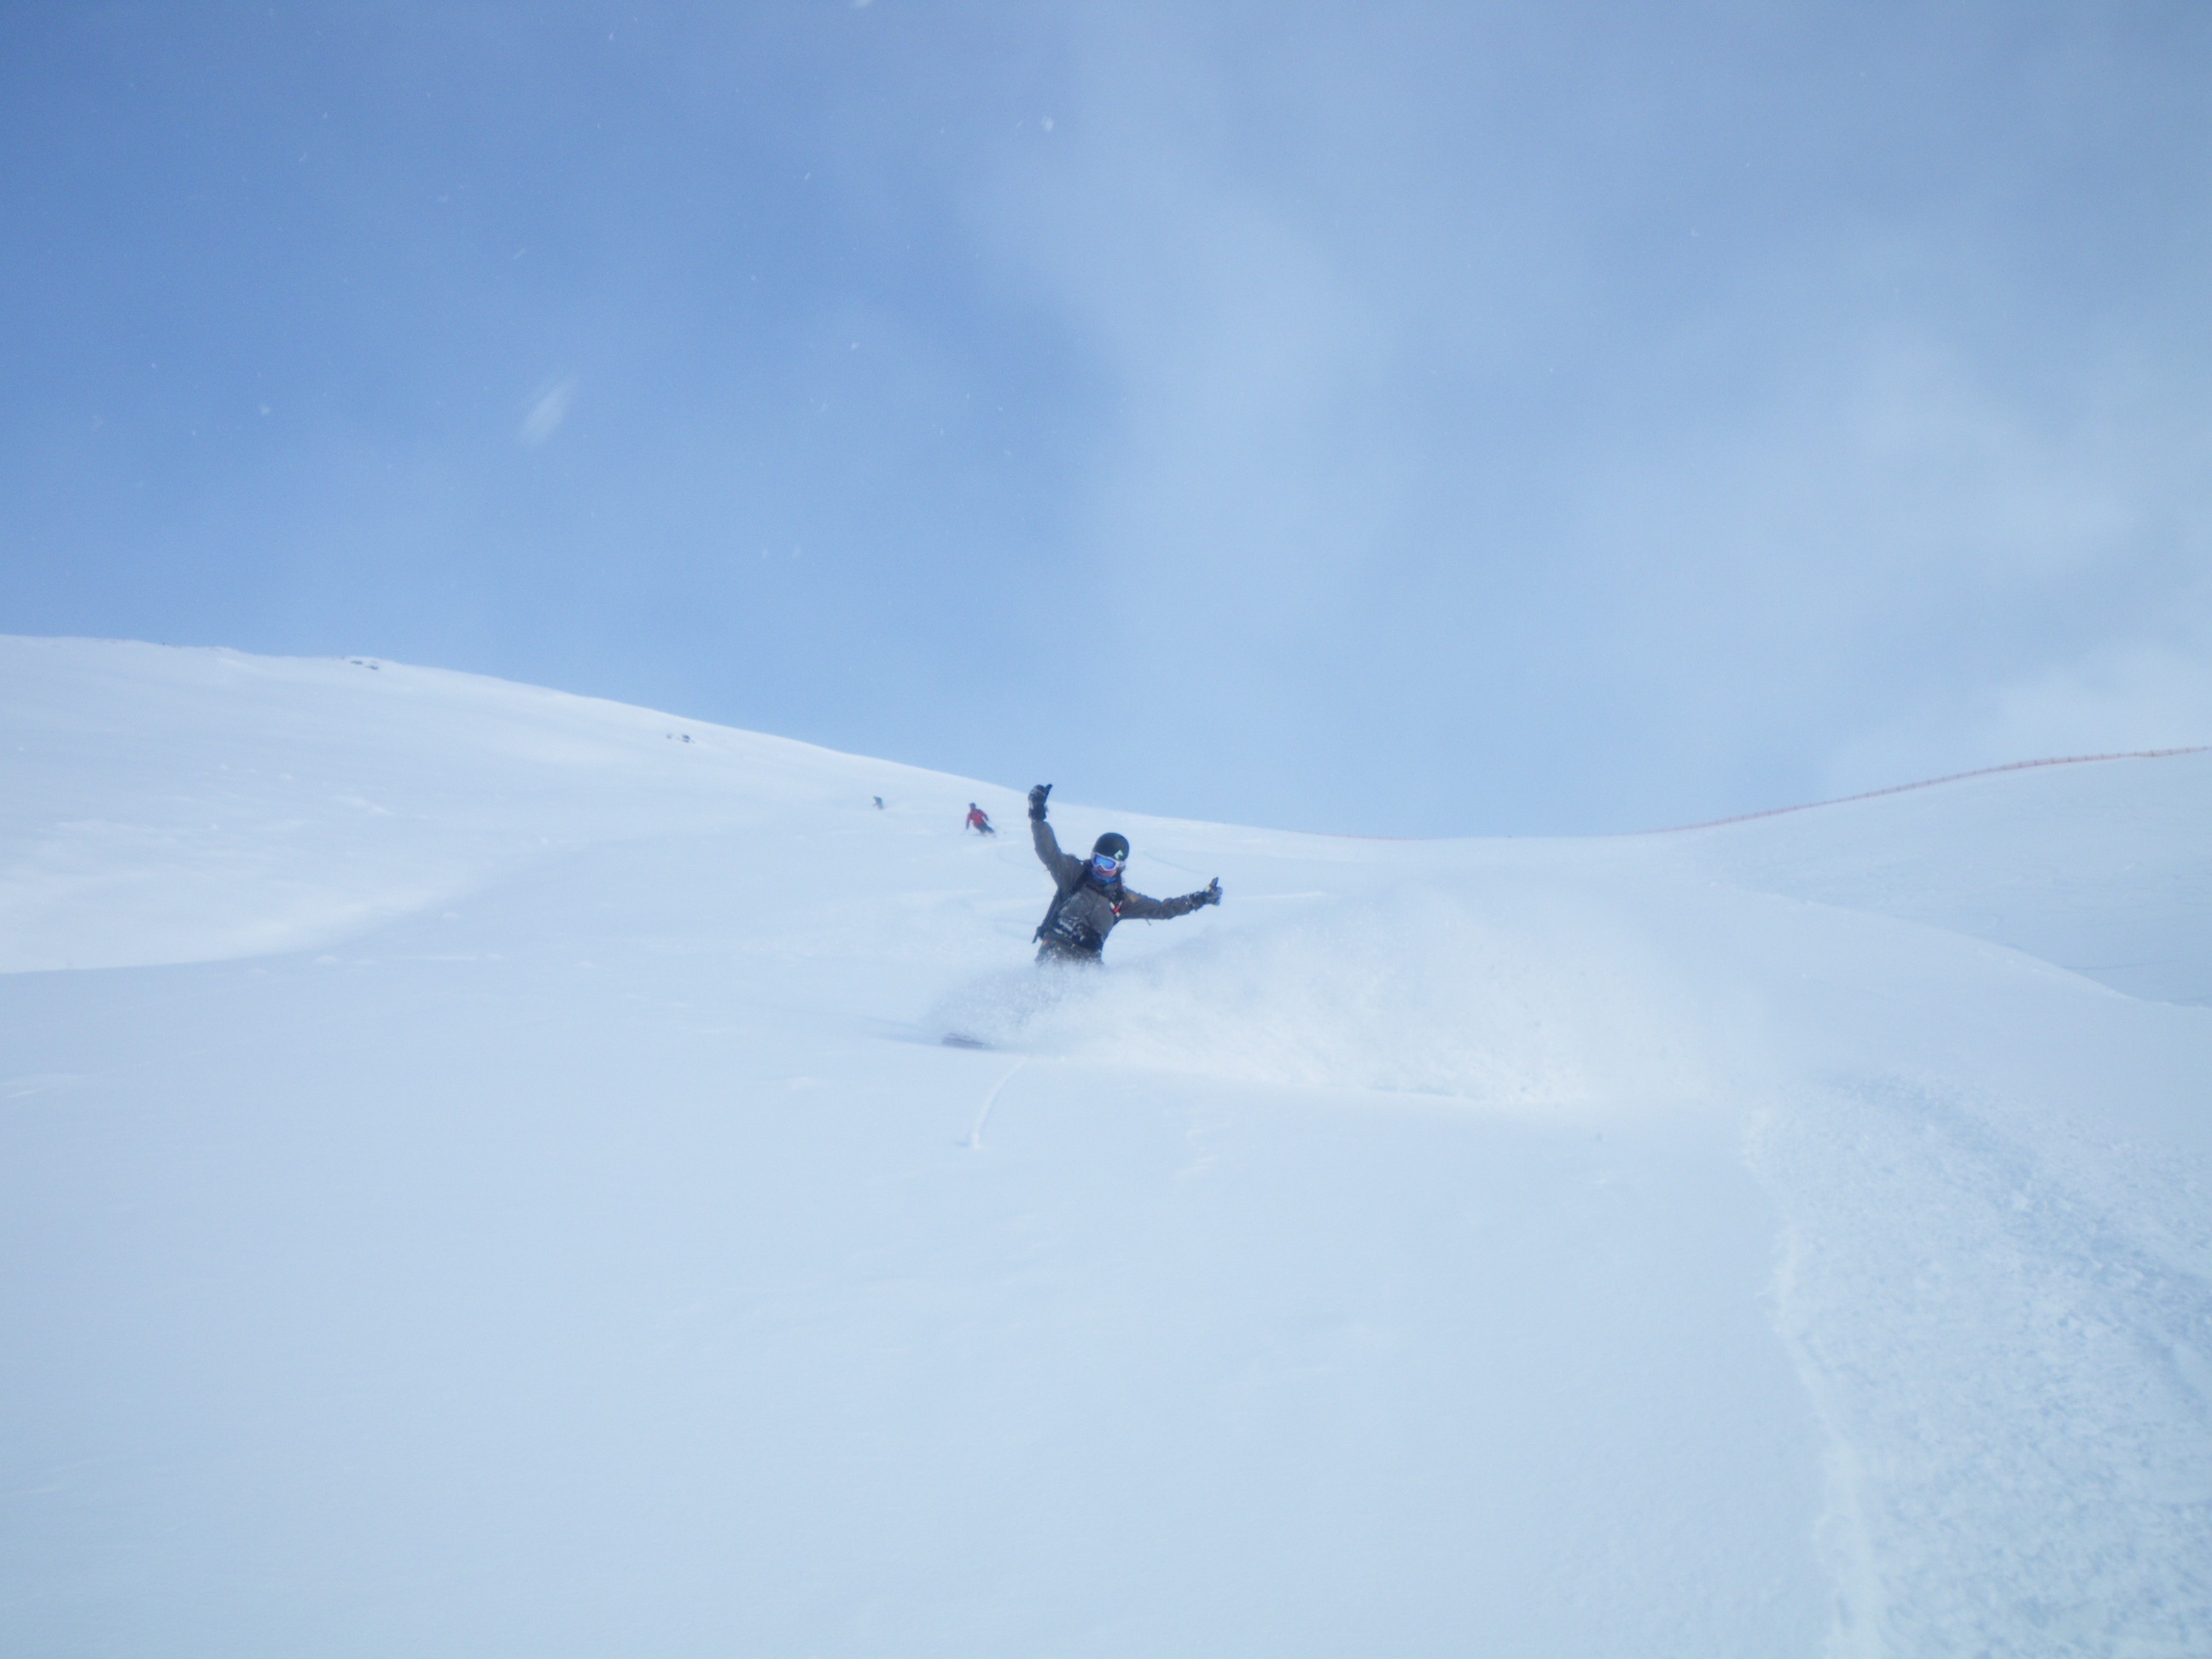
mountain, snow, cold, winter, white, sport, jump, hut, female, action, weather, alpine, freedom, snowboard, extreme sport, skiing, movement, energy, winter sport, power, fun, departure, sports, courage, mountains, ski, move, new zealand, snowboarding, piste, nice weather, lipstick, freeride, winter sports, ski touring, dream day, deep snow, burton, mayrhofen, zillertal, freeriding, ski mountaineering, ski equipment, atmosphere of earth, geological phenomenon